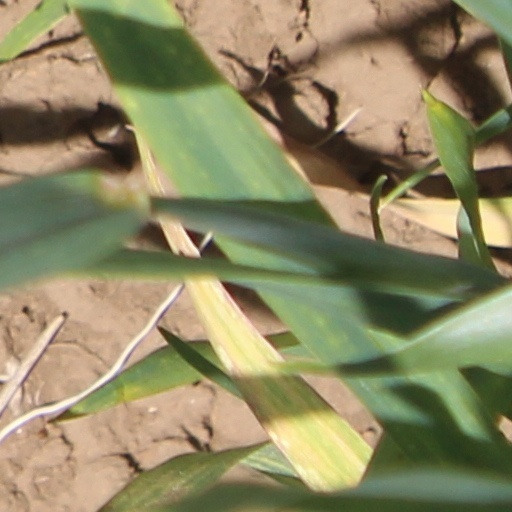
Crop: wheat